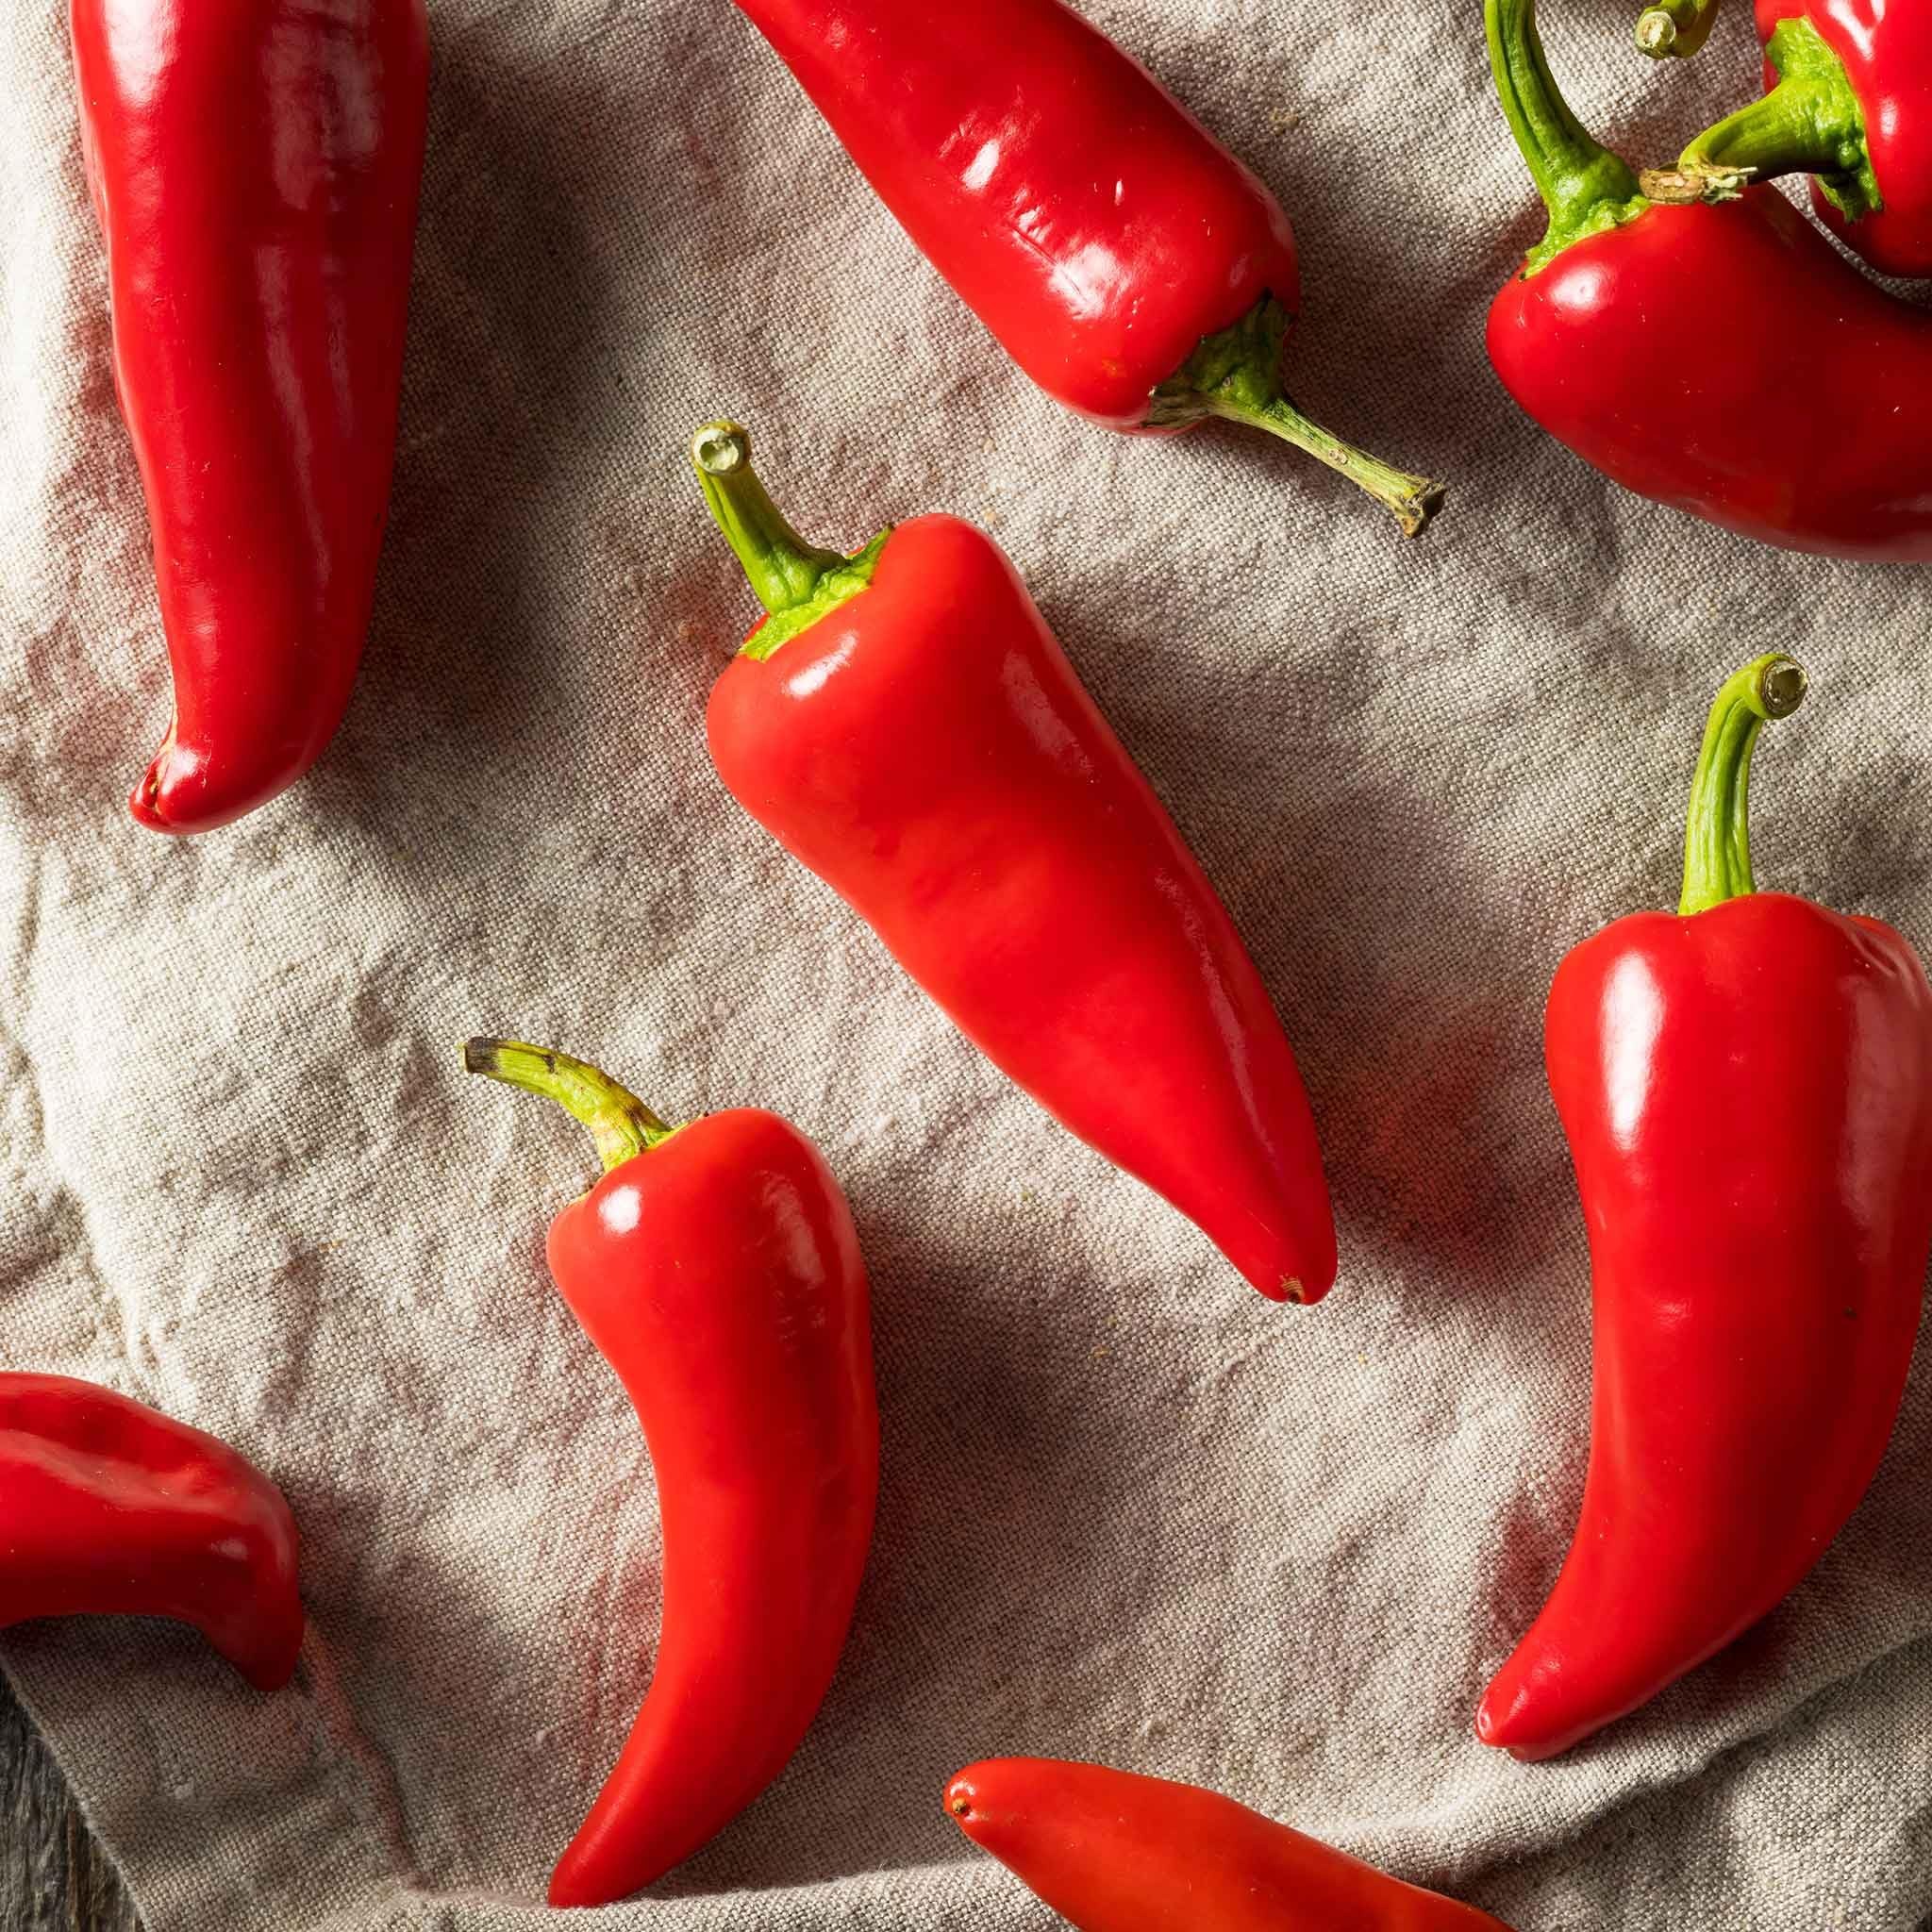
Item Name: Hot Pepper Seeds - Fresno Chile - 1 Ounce - Vegetable Seeds, Heirloom Seed, Open Pollinated Seed Easy to Grow & Maintain, Container Garden
Bullet Point 1: Open Pollinated Seed
Bullet Point 2: Smoky sweet flavor when cooked
Bullet Point 3: Scoville Scale: 2,500-10,000 Units
Product Description: Grow Heirloom Peppers - Plant Fresno Chile Pepper Seeds - 2,500-10,000 Scovilles Named in honor of Fresno, California (Go Bulldogs!), this pepper is often confused with jalapeno, but instead Fresnos have thinner walls, often milder heat, and less time to maturity. Immature green Fresno peppers are more versatile with a mild heat, and can be added to many types of dishes. Green Fresnos can also be pickled and eaten whole. Mature, red Fresnos provide less flavor, but more heat.
Value: 0.96
Unit: Ounce

Price: 48.69